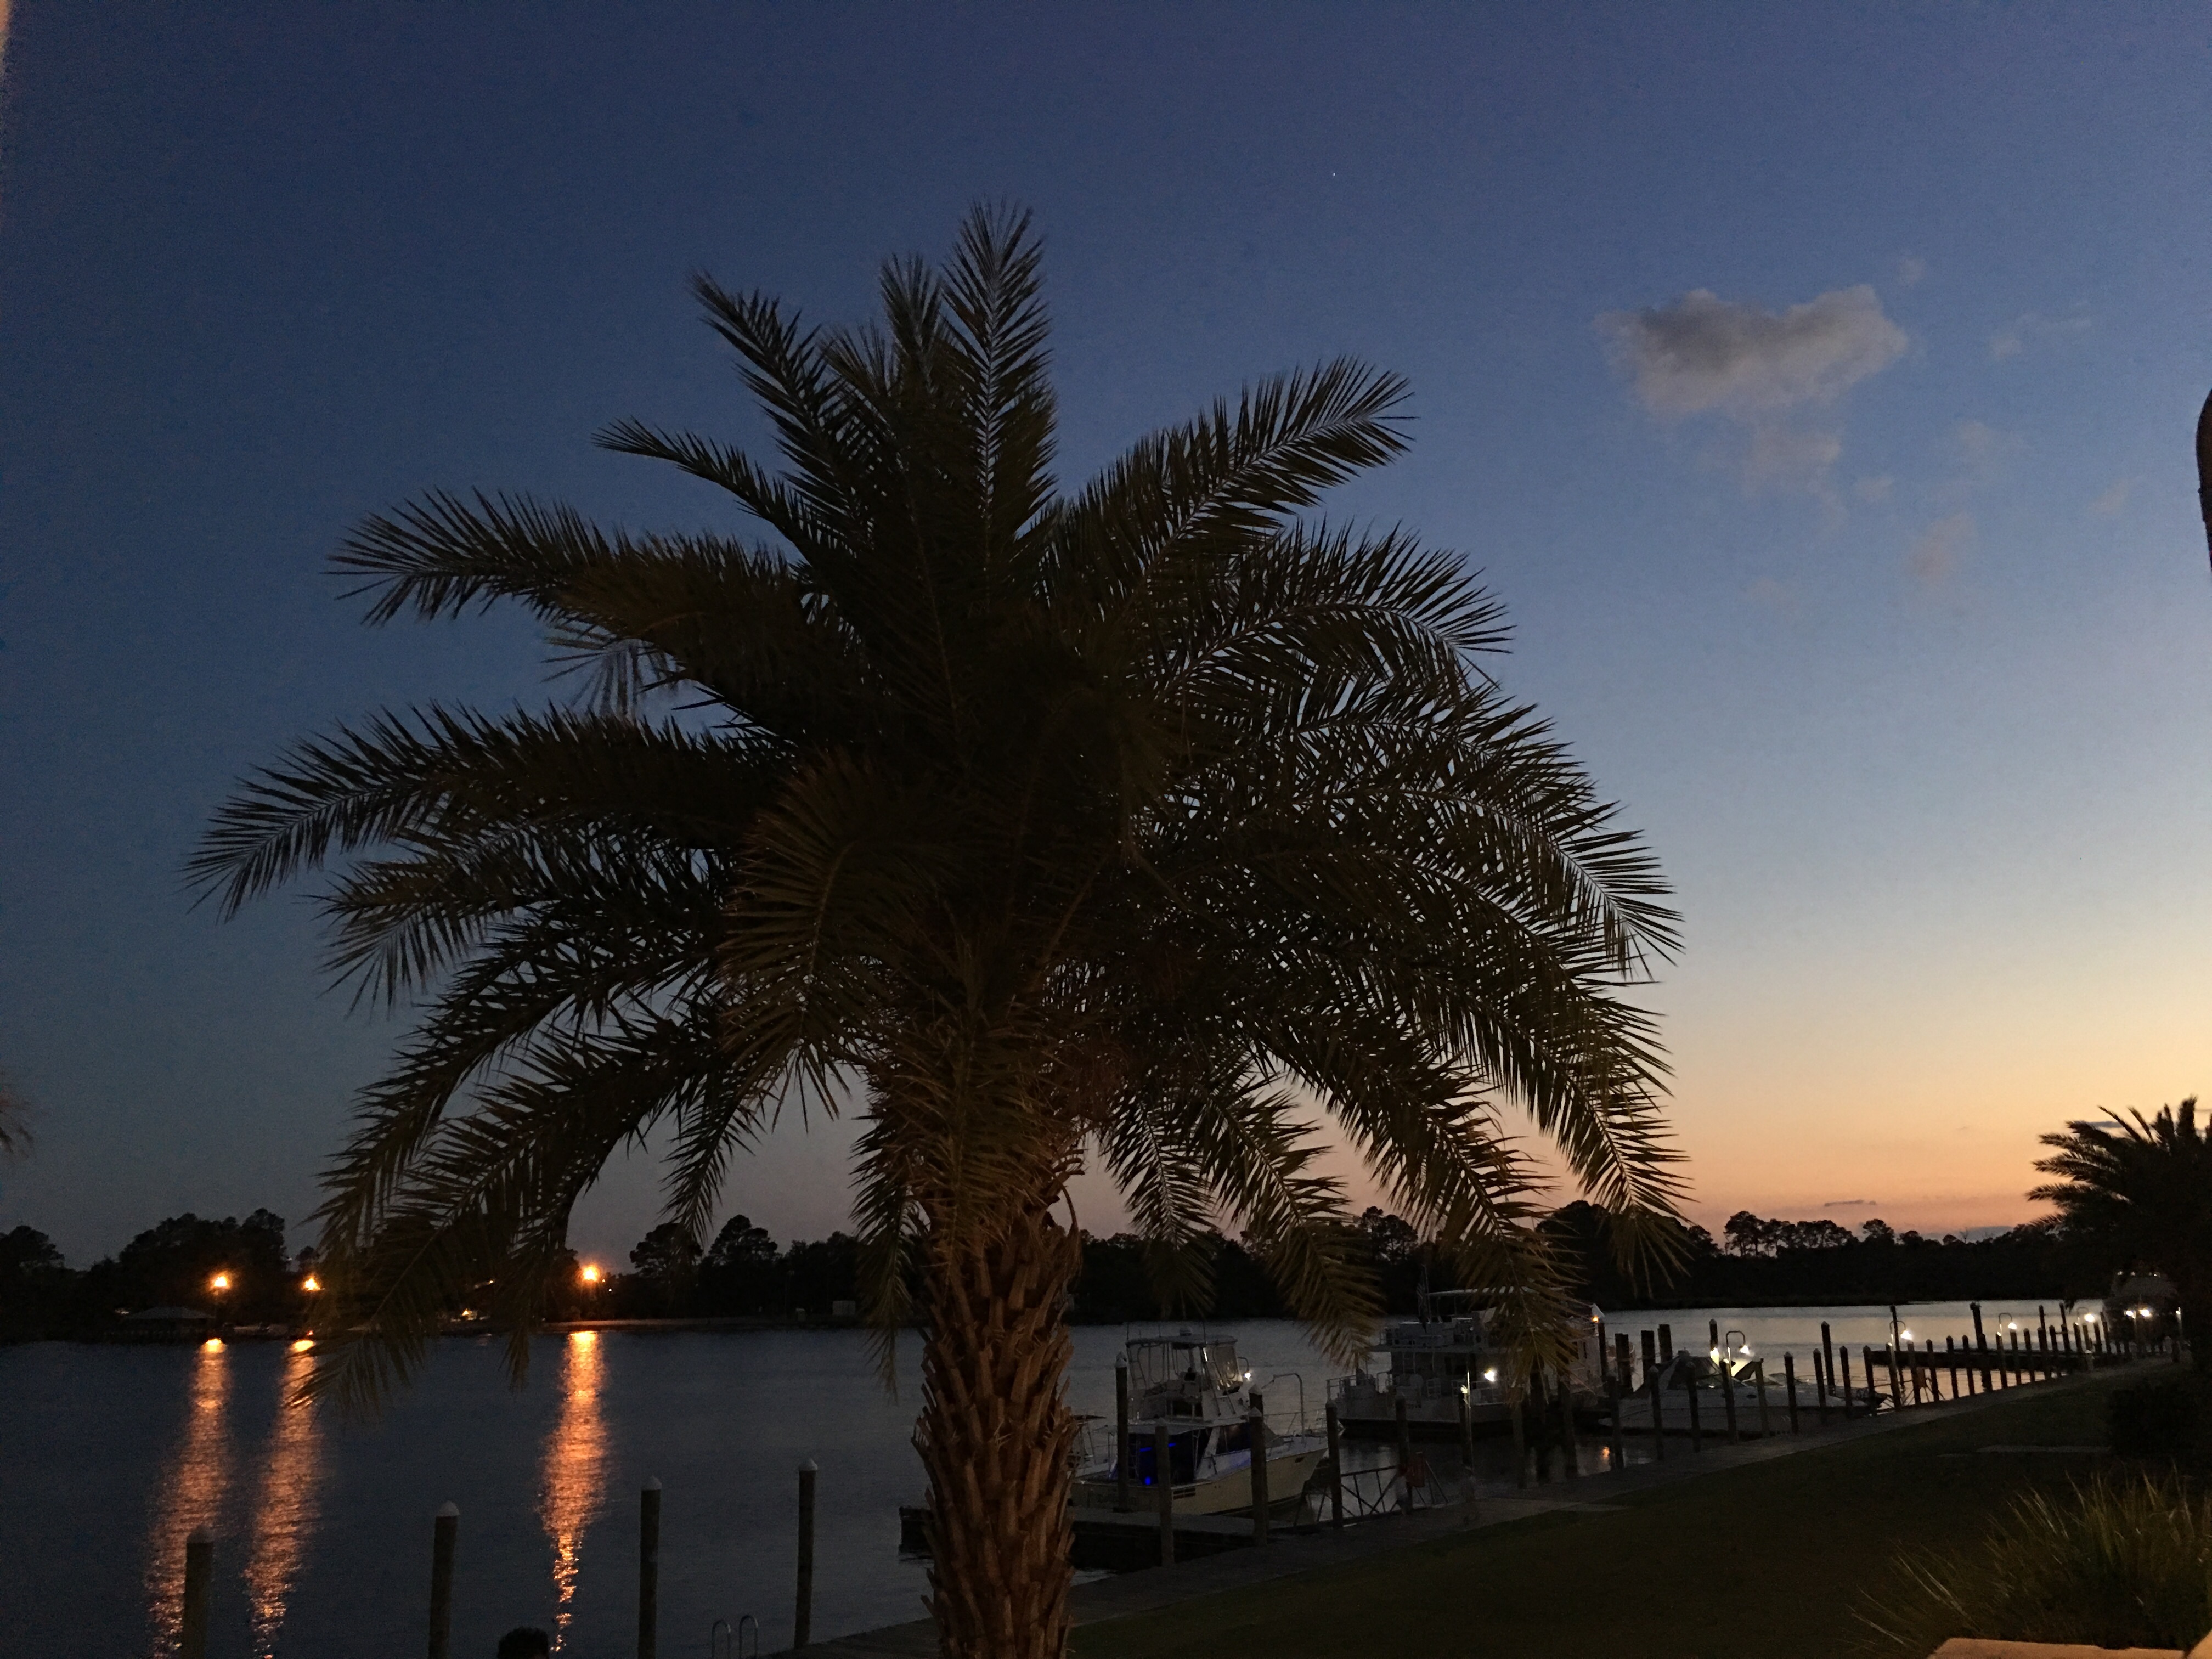
tree, plant, sky, sunset, night, morning, dawn, dusk, evening, lighting, woody plant, arecales, palm family